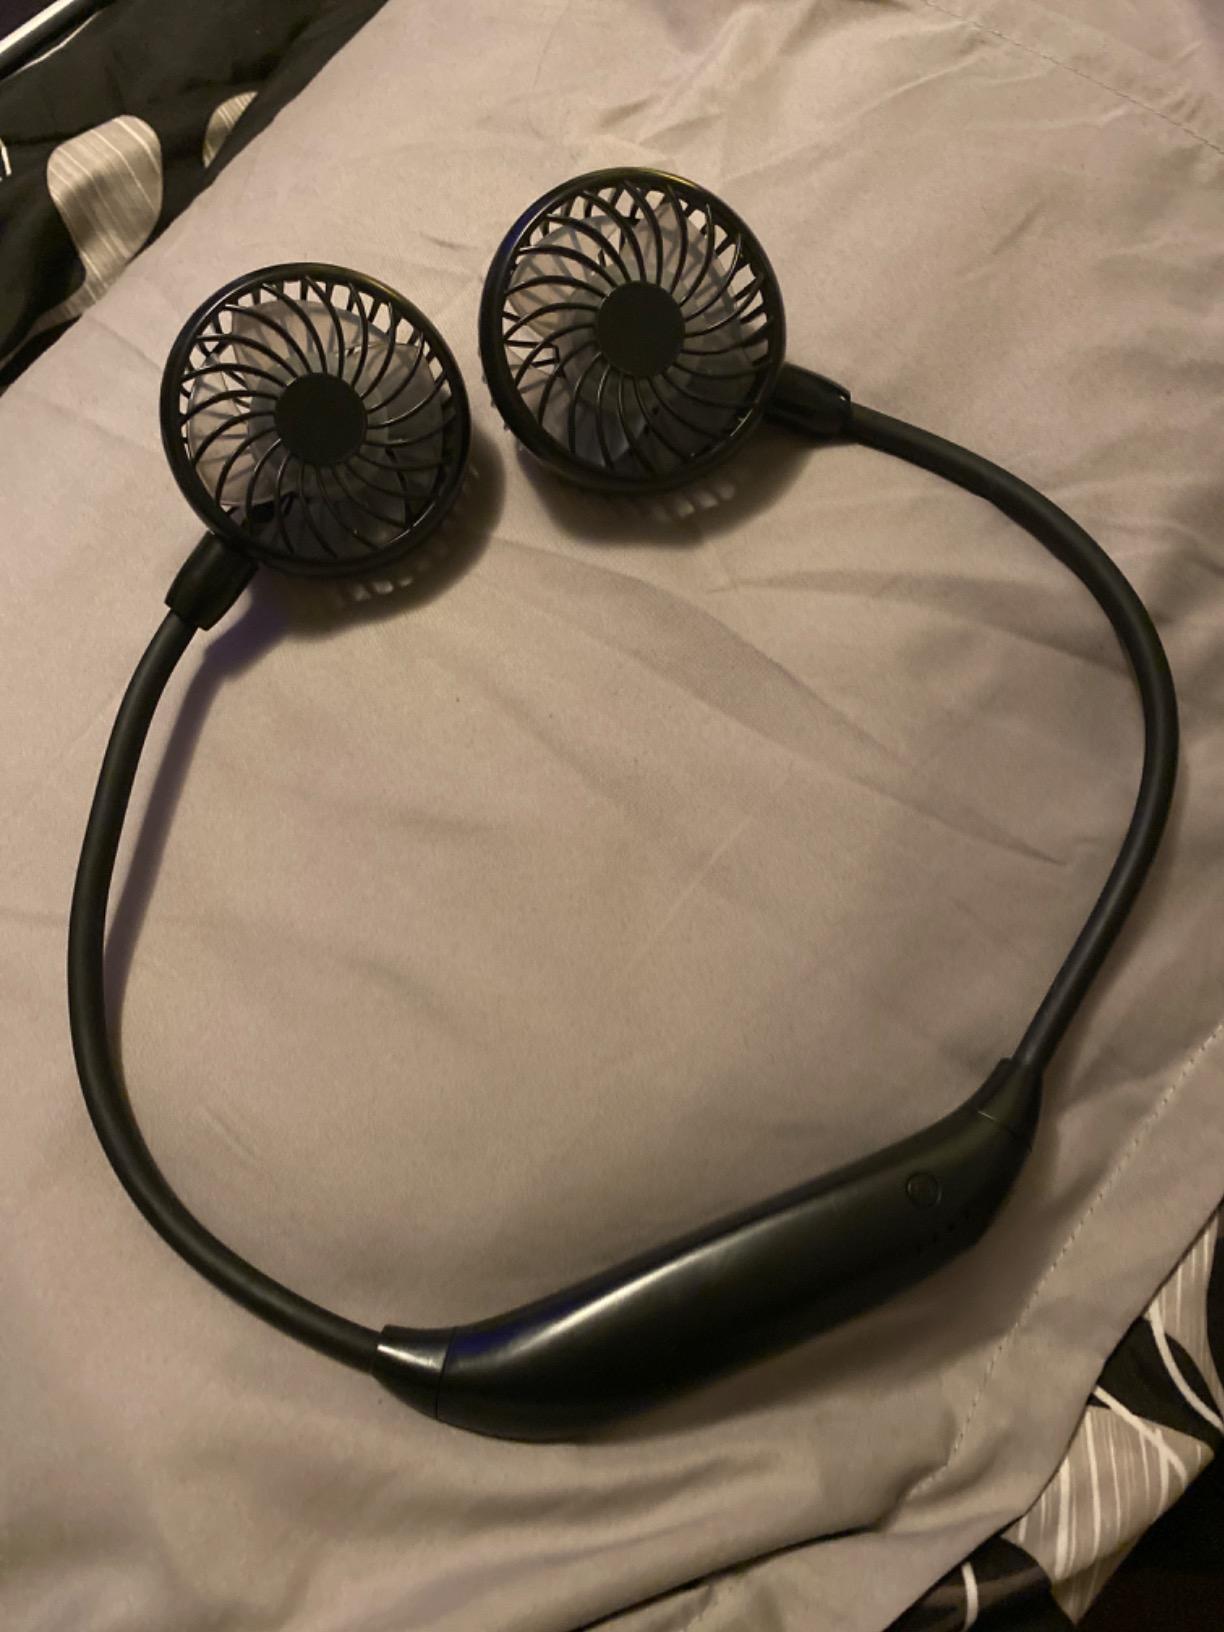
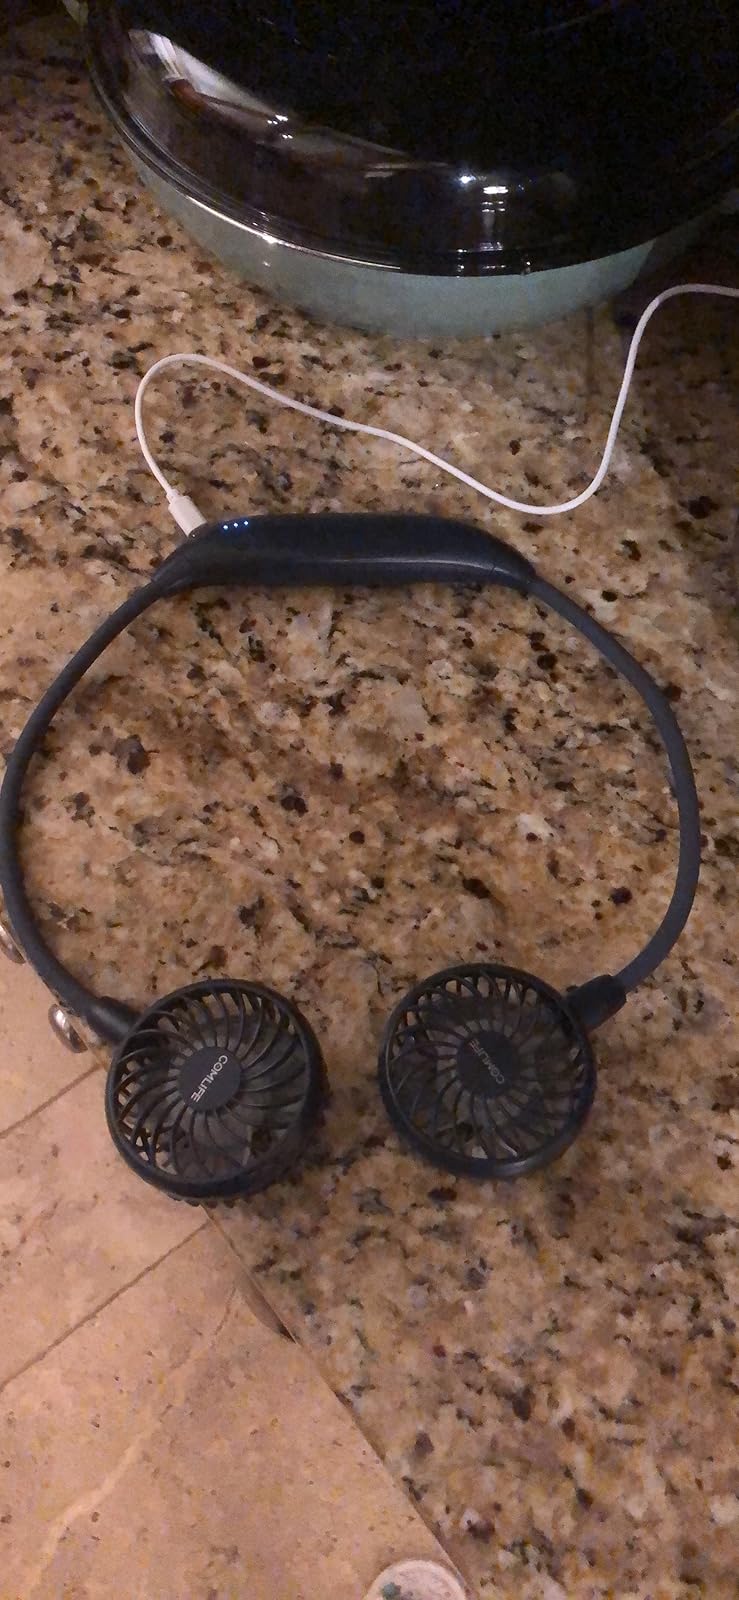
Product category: fan
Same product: no